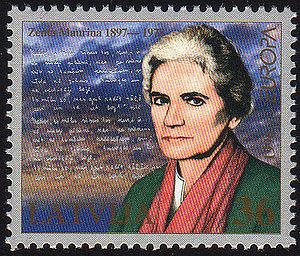
Zenta Mauriņa, née le 15 décembre 1897 à Lejasciems et morte le 25 avril 1978 à Bâle, est une écrivain, essayiste et philologue lettonne. Elle était l’épouse de l’écrivain letton Konstantīns Raudive.